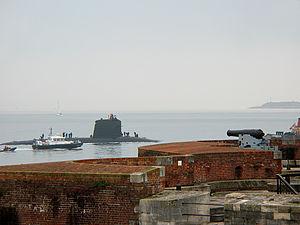
Le Sous-marin nucléaire d'attaque Améthyste est l'un des six SNA de classe Rubis de la Marine nationale. C'est le cinquième exemplaire d'une série de six sous-marins construits par DCN.